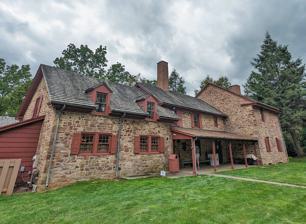
Building: Moland House
Country: United States of America
Year built: 1750
Historic house in Pennsylvania, United States United States historic place Moland House U.S. National Register of Historic Places Pennsylvania state historical marker Moland House, August 2023. Show map of Pennsylvania Show map of the United States Location 1641 Old York Rd., Hartsville, Pennsylvania Coordinates 40°14′10″N 75°5′34″W / 40.23611°N 75.09278°W / 40.23611; -75.09278 Area 1 acre (0.40 ha) Built 1750 Architectural style Georgian NRHP reference No. 89000352 Significant dates Added to NRHP May 19, 1989 Designated PHMC October 21, 1947 Moland House (also known as Washington's Headquarters Farm ) is an old stone farmhouse built around 1750, by John Moland (b. 1700 London, England d. 1761), a Philadelphia and Bucks County lawyer. Although physically located in Hartsville , Warwick Township , Bucks County , Pennsylvania , its mailing address is in Warminster Township, Pennsylvania . The house served as the headquarters for General George Washington during the American Revolutionary War from August 10 to 23, 1777 while on the way to the Battle of Brandywine . The encampment stretched along both sides of Old York Road , on the slope of Carr's hill to the north; both sides of Bristol Road from Mearns Road to Meetinghouse Road. The Battle of Crooked Billet ended near here on May 1, 1778. Moland House is owned by Warwick Township and is being restored and maintained by the Warwick Township Historical Society through grants from Warwick Township, the Commonwealth of Pennsylvania , and the federal government , plus by private foundations and individual donors. Restoration began in 1997, and although it is nearly complete, a number of projects remain to be funded. History Moland house interior with replication of Washington's Plan for the Battle of Brandywine signed by his Generals In the early evening of August 10, 1777, 11,000 Continental Army and militia soldiers were marching up York Road towards the Cross Roads with Bristol Road (which is known today as Hartsville, PA) on their way to Coryell's Ferry (now New Hope ), intending to camp four miles beyond the Delaware River in New Jersey . General George Washington received a dispatch from John Hancock , President of the Second Continental Congress , which told Washington that the 260-vessel British fleet , hauling 17,000 British Army and Hessian troops under General William Howe , was fifty miles south of the Delaware Capes ( Cape May and Cape Henlopen ) on August 7. Unsure and wary of Howe's intentions, Washington immediately halted his force to encamp around the bridge over the Little Neshaminy Creek in Warwick Twp. Knowing the area and having ridden through only ten days earlier, he selected the substantial stone dwelling of Widow Moland as his headquarters on the farm north of the bridge. General Washington held a "Council of War" with his four major generals and six brigadier generals in the Moland House. Lafayette statue in the Colonial-style garden at Moland house While in Warwick Township the Betsy Ross flag , an American flag that was allegedly designed by Betsy Ross , was first presented to General Washington.  Verbal history of the area alleges that the encampment was the site where the American flag was first flown.  It was also here that the Marquis de Lafayette and Count Casimir Pulaski joined the American Revolution and distinguished themselves soon at the Battle of Brandywine and for many years thereafter in the fight for American freedom from England . During the late 19th and early 20th centuries, the Moland House was recognized as an important landmark, however, it did remain a private residence. The Moland house was the site of meetings of history-interested groups during the first half of the 20th century. Members of Sons of the Revolution met there in 1903 and a group of French educators and military officers taking part in the Lafayette College Centennial Celebration met there 1932. During the 1960s or early 1970s the Moland House ceased to be a private residence and became a rooming house.  According to local residents, as a rooming house, it was frequented by members of motorcycle gangs .  It fell into disrepair and was abandoned by 1985.  It was then that a concerned group of local citizens began to take action and in concert with a local housing developer and local authorities, rescued Moland House. Historical marker Moland House Pennsylvania historical marker Marker Text: Gen. Washington's headquarters Aug. 10-23, 1777, during the Neshaminy encampment of 11,000 troops. Here, the Marquis de Lafayette functioned for the first time as Major General at the Council of War on Aug. 21, and Count Casimir Pulaski of Poland met Washington for the first time. An experienced military commander, Pulaski was later appointed Brigadier General of mounted troops and is remembered as the "Father of the American Cavalry." Preservation Preservation of the Moland house is in the hands of the Warwick Township Historical Society, P.O. Box 107, Jamison, PA 18929–0107. Archaeological studies on the Moland House property have been performed by the Millbrook Society of Hatboro, PA., a non-profit organization , whose archaeological projects at the Moland House have included excavations, geophysical scanning, and the analysis of building features. You may find their reports under ARCHAEOLOGY at Millbrooksociety. See also List of Washington's Headquarters during the Revolutionary War References